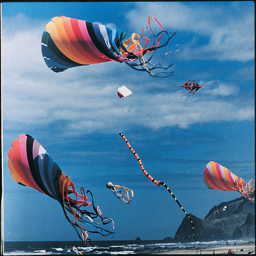
Several rainbow kites of different shapes and sizes fly over a beach.
LARGE KITES FLYING IN THE SKY ON THE BEACH.
Colorful tubular kites flying in the wind by the beach
many muli-colored kites flying in the air at a beach
Multi-colored kites are in the blue sky above a beach.